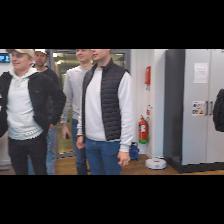
Label: Human